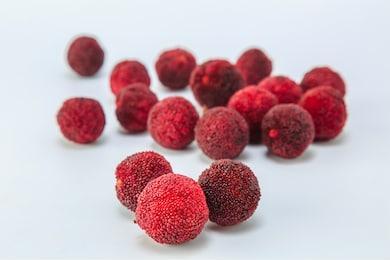
Label: others